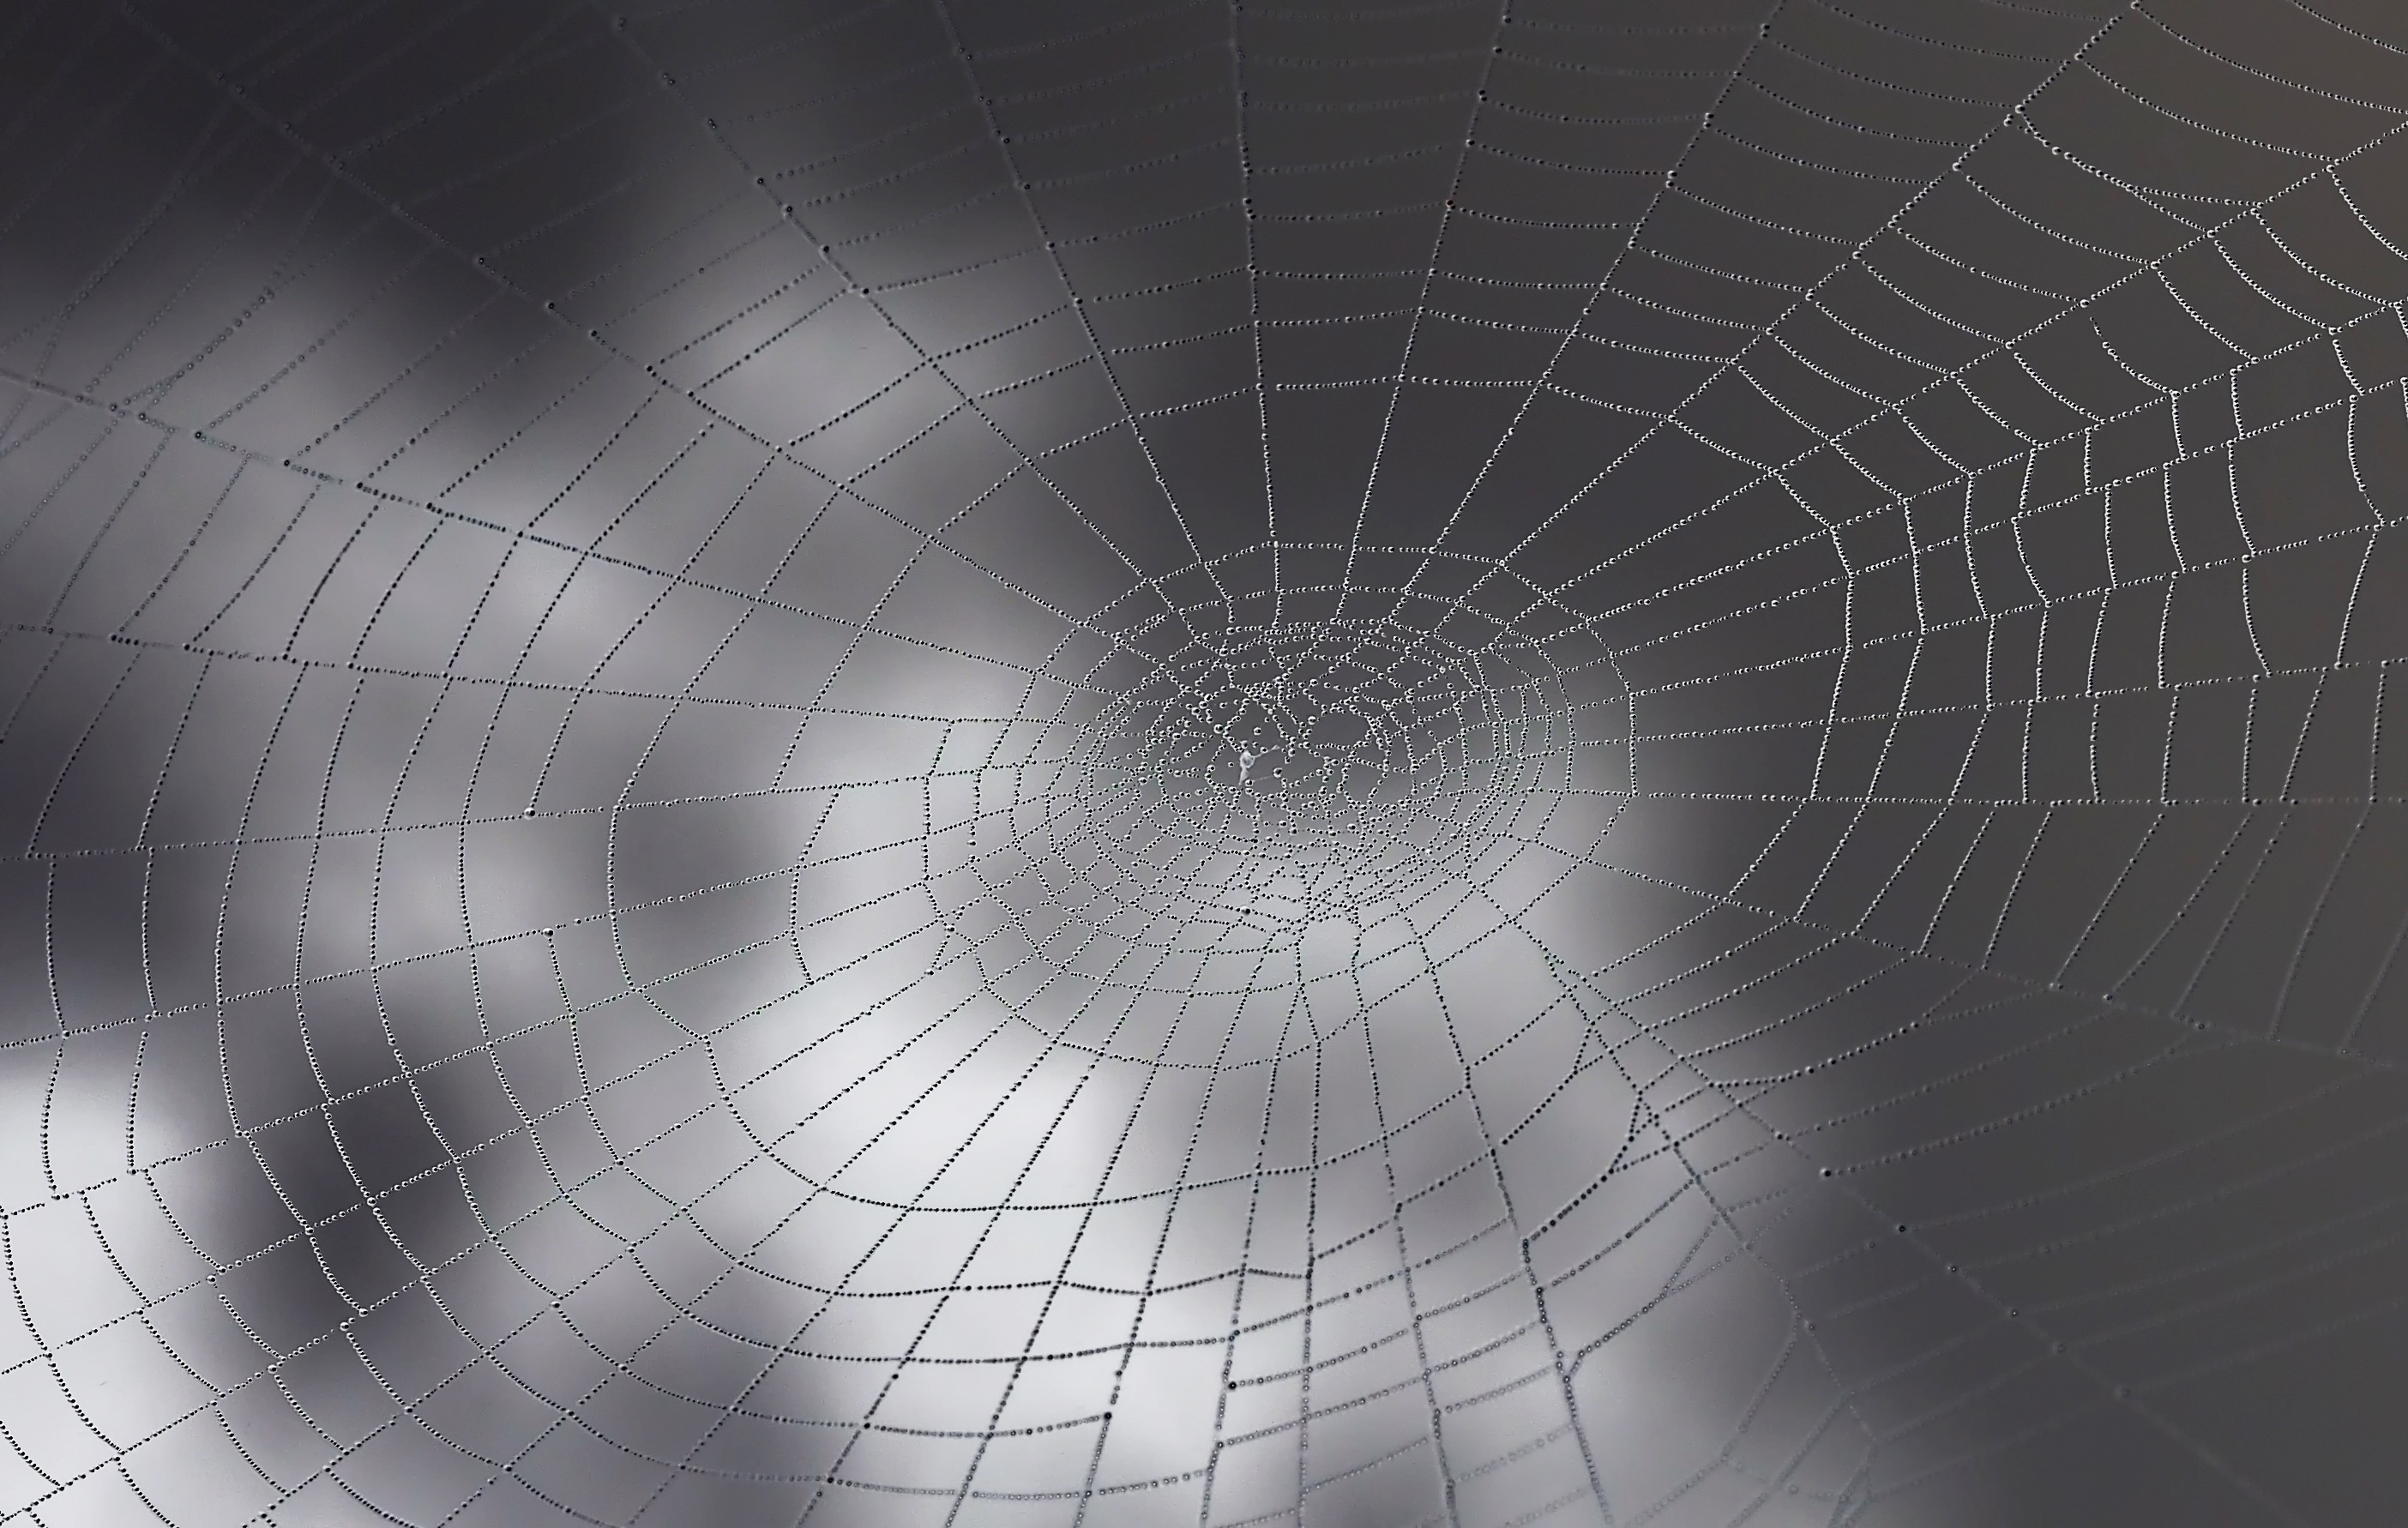
nature, black and white, plant, live, line, monochrome, material, circle, invertebrate, spider web, spider, symmetry, arachnid